Remuera League Football Club

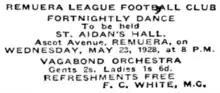

They held their annual general meeting on 7 March at 7.30 at St. Aidan's Hall in Remuera. Mr. G. McConnell was their honorary secretary. On 28 April they held a practice for all grades at the Remuera ground. The 1928 season saw Remuera field sides in the second grade, third grade intermediate which was a weighted grade limited to 10st 7lb (66.7kg), and the fourth grade. They published advertisements in the newspaper to attract more players into the 3rd grade intermediate side.